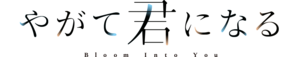
Logo de Yagate kimi ni naru
Bloom Into You, est une série de yuri mangas japonais écrits et illustrés par Nio Nakatani. Le manga est sérialisé dans le Monthly Comic Dengeki Daioh du 27 avril 2015 au 27 septembre 2019, puis publié en 8 volumes reliés par ASCII Media Works sous le label Dengeki Comics. La version anglaise est publiée par Seven Seas Entertainment depuis janvier 2017 et la version française par Kana depuis septembre 2019. Une adaptation en anime par TROYCA est diffusée à partir du 5 octobre 2018.